Thermal burn

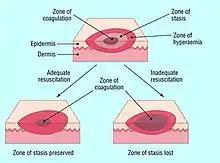
Picture depicting Jackson's Burn Zones.

There are three (or sometimes four) degrees of burns, in ascending order of severity and depth. For more information, see Signs and symptoms.